Christina Milian

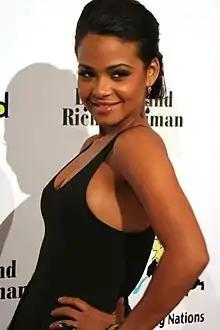
Milian in 2008

In 2007, Milian worked with the Children Uniting Nations charity, in which she was a big sister to foster children. In May, it was reported that she was to be a leading character in The CW's show "Eight Days a Week" as Olivia, alongside Mario Lopez, but The CW decided not to pick up the series due to the Writers Guild of America strike. In December, Milian starred as the main character in the Christmas television movie for the ABC Family channel entitled "Snowglobe", alongside Lorraine Bracco. That year, Milian began working on material for her fourth studio album, first announced to be titled "Dream in Color" in 2008 but retitled as "Elope" the following year. She collaborated with numerous producers, including Cool & Dre, J. R. Rotem, The Runners, Danja, , T-Pain, Jim Jonsin and Toby Gad.